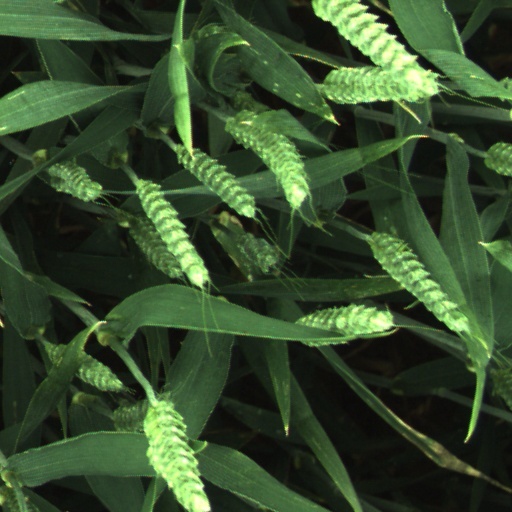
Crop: wheat